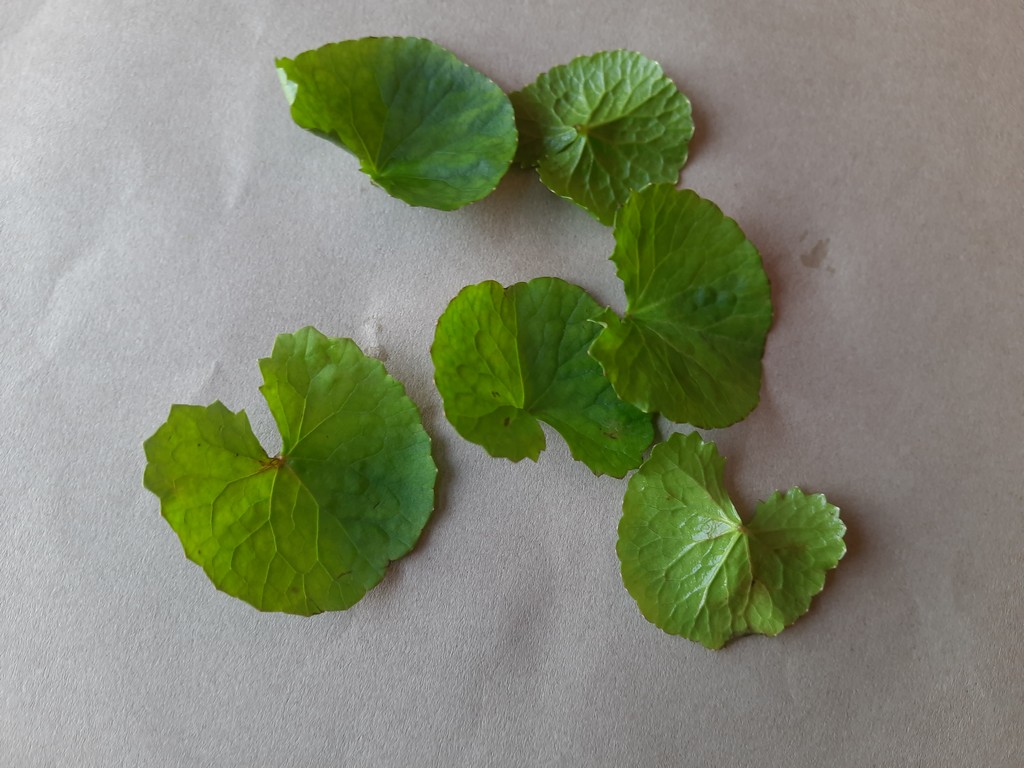
Label: Healthy